Tree

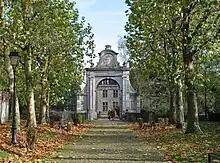
An avenue of London planes ("Platanus × hispanica") in a garden in Belgium.

The purposes of bonsai are primarily contemplation (for the viewer) and the pleasant exercise of effort and ingenuity (for the grower). Bonsai practice focuses on long-term cultivation and shaping of one or more small trees growing in a container, beginning with a cutting, seedling, or small tree of a species suitable for bonsai development. Bonsai can be created from nearly any perennial woody-stemmed tree or shrub species that produces true branches and can be cultivated to remain small through pot confinement with crown and root pruning. Some species are popular as bonsai material because they have characteristics, such as small leaves or needles, that make them appropriate for the compact visual scope of bonsai and a miniature deciduous forest can even be created using such species as Japanese maple, Japanese zelkova or hornbeam.